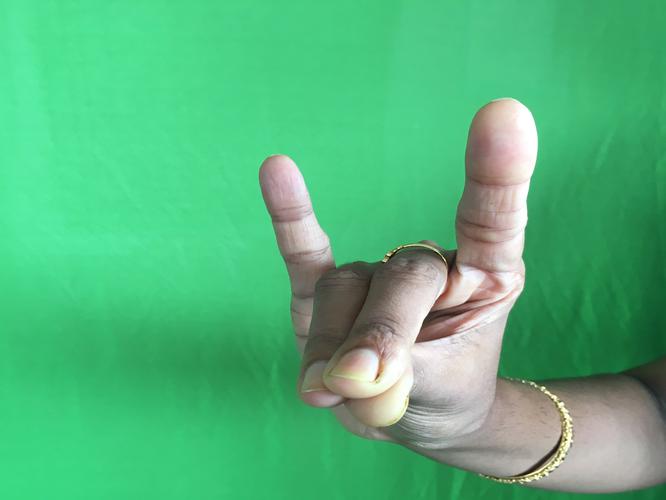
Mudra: Simhamukham
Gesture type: single_hand